Armenia in the Eurovision Song Contest 2019

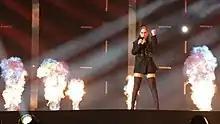
Srbuk during a rehearsal before the first semi-final

Srbuk took part in technical rehearsals on 6 and 10 May, followed by dress rehearsals on 15 and 16 May. This included the jury show on 15 May where the professional juries of each country watched and voted on the competing entries.